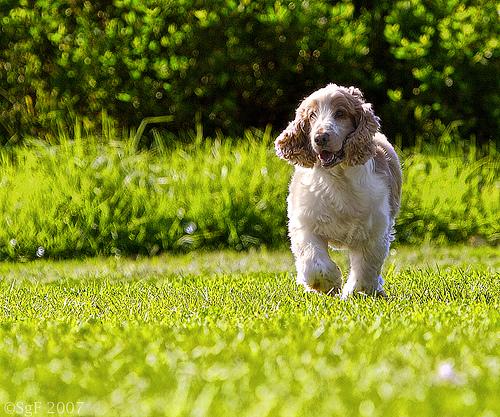
Breed: english cocker spaniel